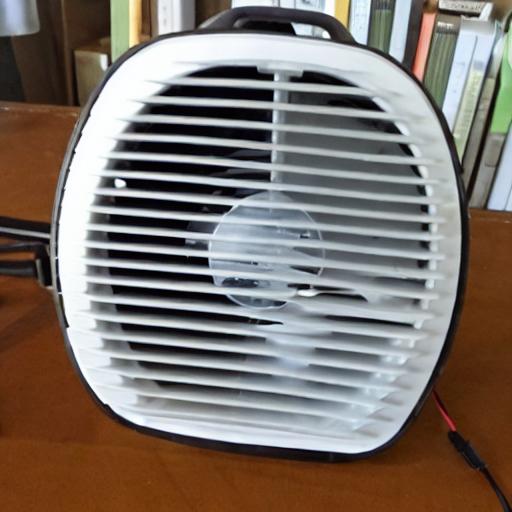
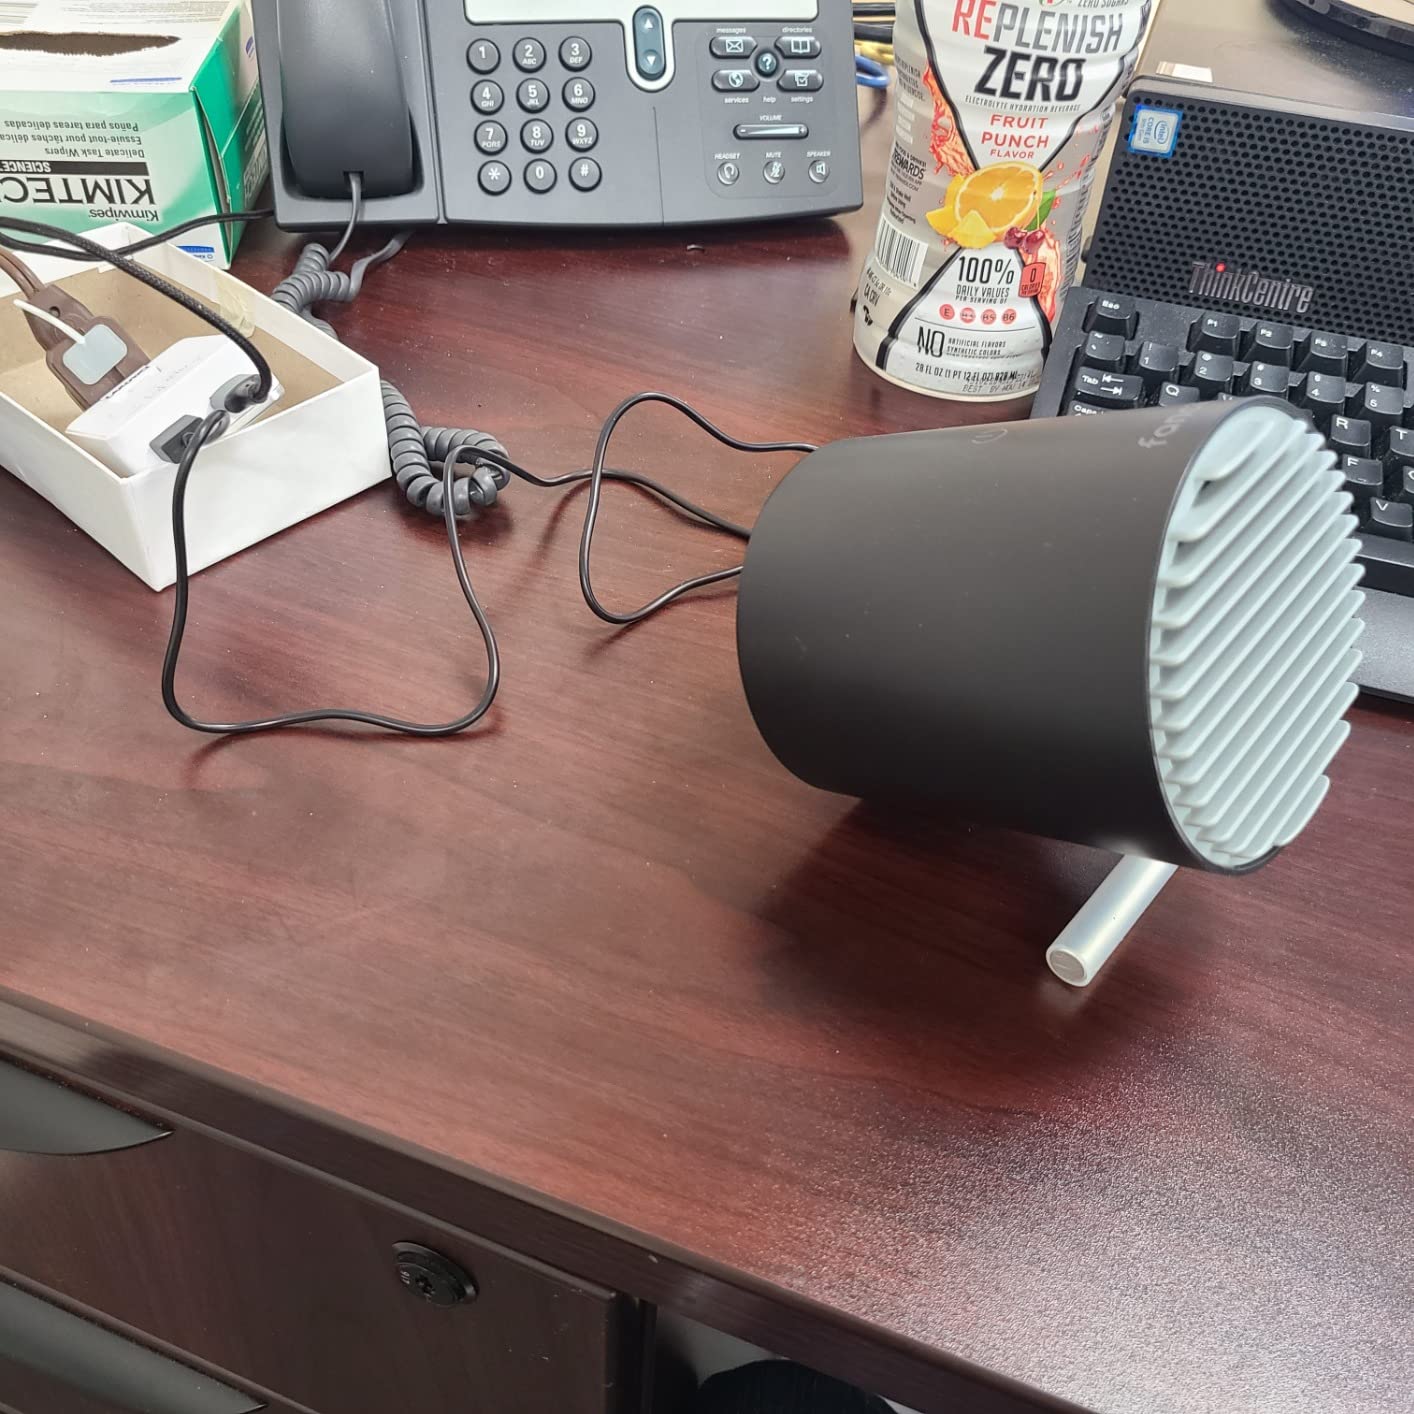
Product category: fan
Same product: no